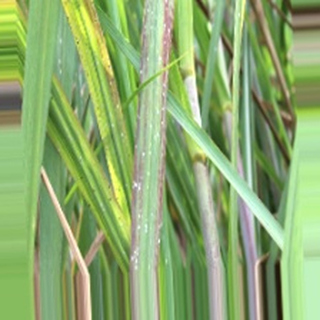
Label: sugarcane_bacterial_blight